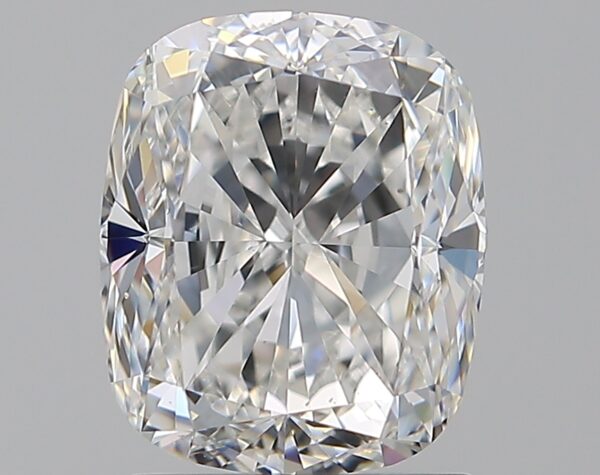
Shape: cushion
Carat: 2.2
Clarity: VS1
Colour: F
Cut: EX
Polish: EX
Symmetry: EX
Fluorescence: F
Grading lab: GIA
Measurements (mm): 8.03 x 6.67 x 4.54